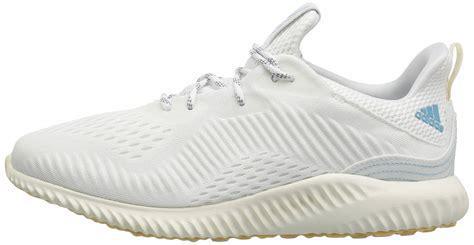
Brand: Adidas
Model: Alphabounce